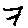
Label: 7